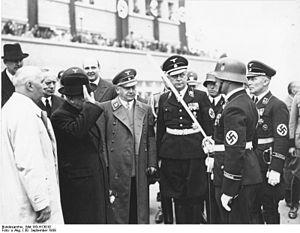
Cette page concerne l’année 1938 du calendrier grégorien